What Remains of Edith Finch

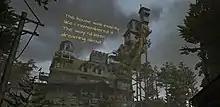
The Finches' home, with new additions built atop it in a seemingly haphazard manner. The game guides the player by presenting the voice-over narration as text within the game's setting.

To link these mini-experiences, they had to come up with a framing device. Initially, they considered a scenario similar to "The Canterbury Tales" but set in a modern-day high school, but soon recognized that placing these deaths in context of a cursed family would work better, forming an anthology work like "The Twilight Zone", while borrowing concepts from the novel "One Hundred Years of Solitude", which similarly involved the overlapping stories of various family members. With this approach set, the team then only had to determine the genealogical nature of this family and how the house should be styled. For the house itself, Dallas stated they had three words they worked from: sublime, intimate and murky. Their goal was to make the house itself feel like "a natural force. It begins to look almost like the bark of a tree; something that has an order to it, but it’s too chaotic for us to be able to follow." While they had designed all the bedrooms in roughly the same order the player experienced them in the game, it was not until the second-to-last bedroom, that of Lewis who had been into marijuana use, that they realized that these bedrooms can be used to say much more about each family member by how they were decorated. Lewis' had been heavily decorated with posters and other items that indicated his drug abuse, and the team realized this shared a lot about his character they did not have to communicate via narration or the death sequence. Major changes were made to all the previous bedrooms to provide similar expository elements for each character over the last few months before release.